Théâtre Lyrique

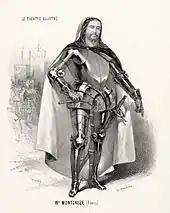

The most important new production, however, was the French premiere of Wagner's "Rienzi" on 6 April 1869. Pasdeloup was a well known advocate of Wagner's music and had performed it often at his popular concerts at the Cirque Napoléon, even though it was sometimes greeted with hostility by both his orchestra and many in his audiences. He had travelled to Lucerne to consult with Wagner about "Rienzi", and Wagner agreed to many of Pasdeloup's suggested alterations for adapting the work to a French audience. The libretto was translated by Charles Nuitter and Jules Guillaume, and the rehearsals, which at Wagner's suggestion were superintended by Carl Eckert, were extensive. The lavish production was stage managed by Augustin Vizentini (father of Albert Vizentini, a former violinist with the Théâtre Lyrique). The sets were designed by Charles-Antoine Cambon and Auguste Alfred Rubé, and the costumes were plentiful and rich. The chorus was enlarged to 120 voices, and many of the principal artists of the company had agreed to sing in it for this production. At certain points in the opera as many as 200 extras were on stage at once. The cast included Jules Monjauze as Rienzi, Anna Sternberg as Irène, Juliette Borghèse as Adriano, and Marguerite Priola (in her operatic debut) as Le Messager.